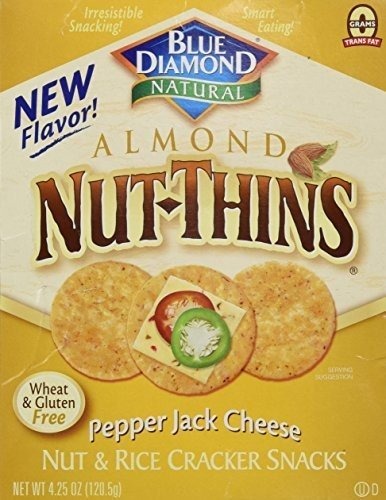
Item Name: Blue Diamond Pepper Jack Nut Thin 4.25 Oz
Value: 4.25
Unit: Fl Oz

Price: 5.74